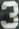
Number: 3